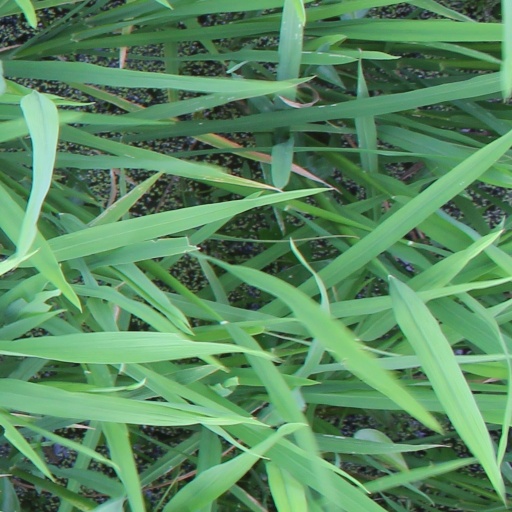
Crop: rice